Public image of Hillary Clinton

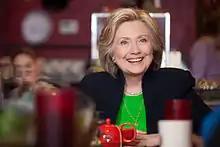
Clinton in April 2015

Going into the early stages of her presidential campaign for 2008, a "Time" magazine cover showed a large picture of her, with two checkboxes labeled "Love Her", "Hate Her", while "Mother Jones" titled its profile of her "Harpy, Hero, Heretic: Hillary". Democratic netroots activists consistently rated Clinton very low in polls of their desired candidates, while some conservative figures such as Bruce Bartlett and Christopher Ruddy were declaring a Hillary Clinton presidency not so bad after all. An October 2007 cover of "The American Conservative" magazine was titled "The Waning Power of Hillary Hate". By December 2007, communications professor Jamieson observed that there was a large amount of misogyny present about Clinton on the Internet, up to and including instances on Facebook and other sites devoted to depictions reducing Clinton to sexual humiliation. She noted, in response to widespread comments on Clinton's laugh, that "We know that there's language to condemn female speech that doesn't exist for male speech. We call women's speech shrill and strident. And Hillary Clinton's laugh was being described as a cackle." The "bitch" epithet, which had been applied to Clinton going back to her first lady days and had been seen by Karrin Vasby Anderson as a tool of containment against women in American politics, flourished during the campaign, especially on the Internet but via conventional media as well. Following Clinton's "choked up moment" and related incidents in the run-up to the January 2008 New Hampshire primary, both "The New York Times" and "Newsweek" found that discussion of gender's role in the campaign had moved into the national political discourse. "Newsweek" editor Jon Meacham summed the relationship between Clinton and the American public by saying that the New Hampshire events "brought an odd truth to light: though Hillary Rodham Clinton has been on the periphery or in the middle of national life for decades ... she is one of the most recognizable but least understood figures in American politics."